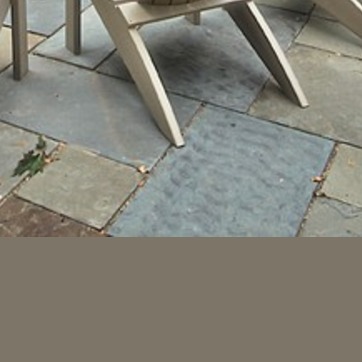
Material: stone